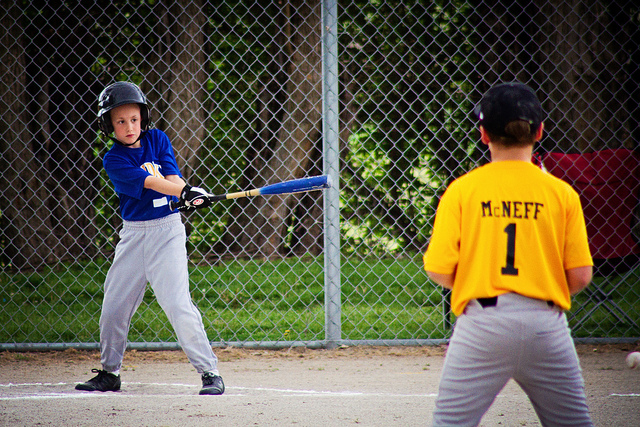
cậu bé áo xanh đang đưa gậy sang trái để chuẩn bị đánh bóng